Dot matrix printing

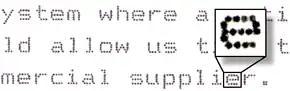
Typical output from a dot matrix printer operating in "draft" mode. This entire image represents an area of printer output approximately in size.

In 1968, the Japanese manufacturer OKI introduced its first serial impact dot matrix printer (SIDM), the OKI Wiredot. The printer supported a character generator for 128 characters with a print matrix of 7 × 5. It was aimed at governmental, financial, scientific and educational markets. For this achievement, OKI received an award from the Information Processing Society of Japan (IPSJ) in 2013.